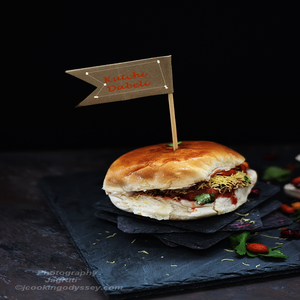
Dish: dabeli